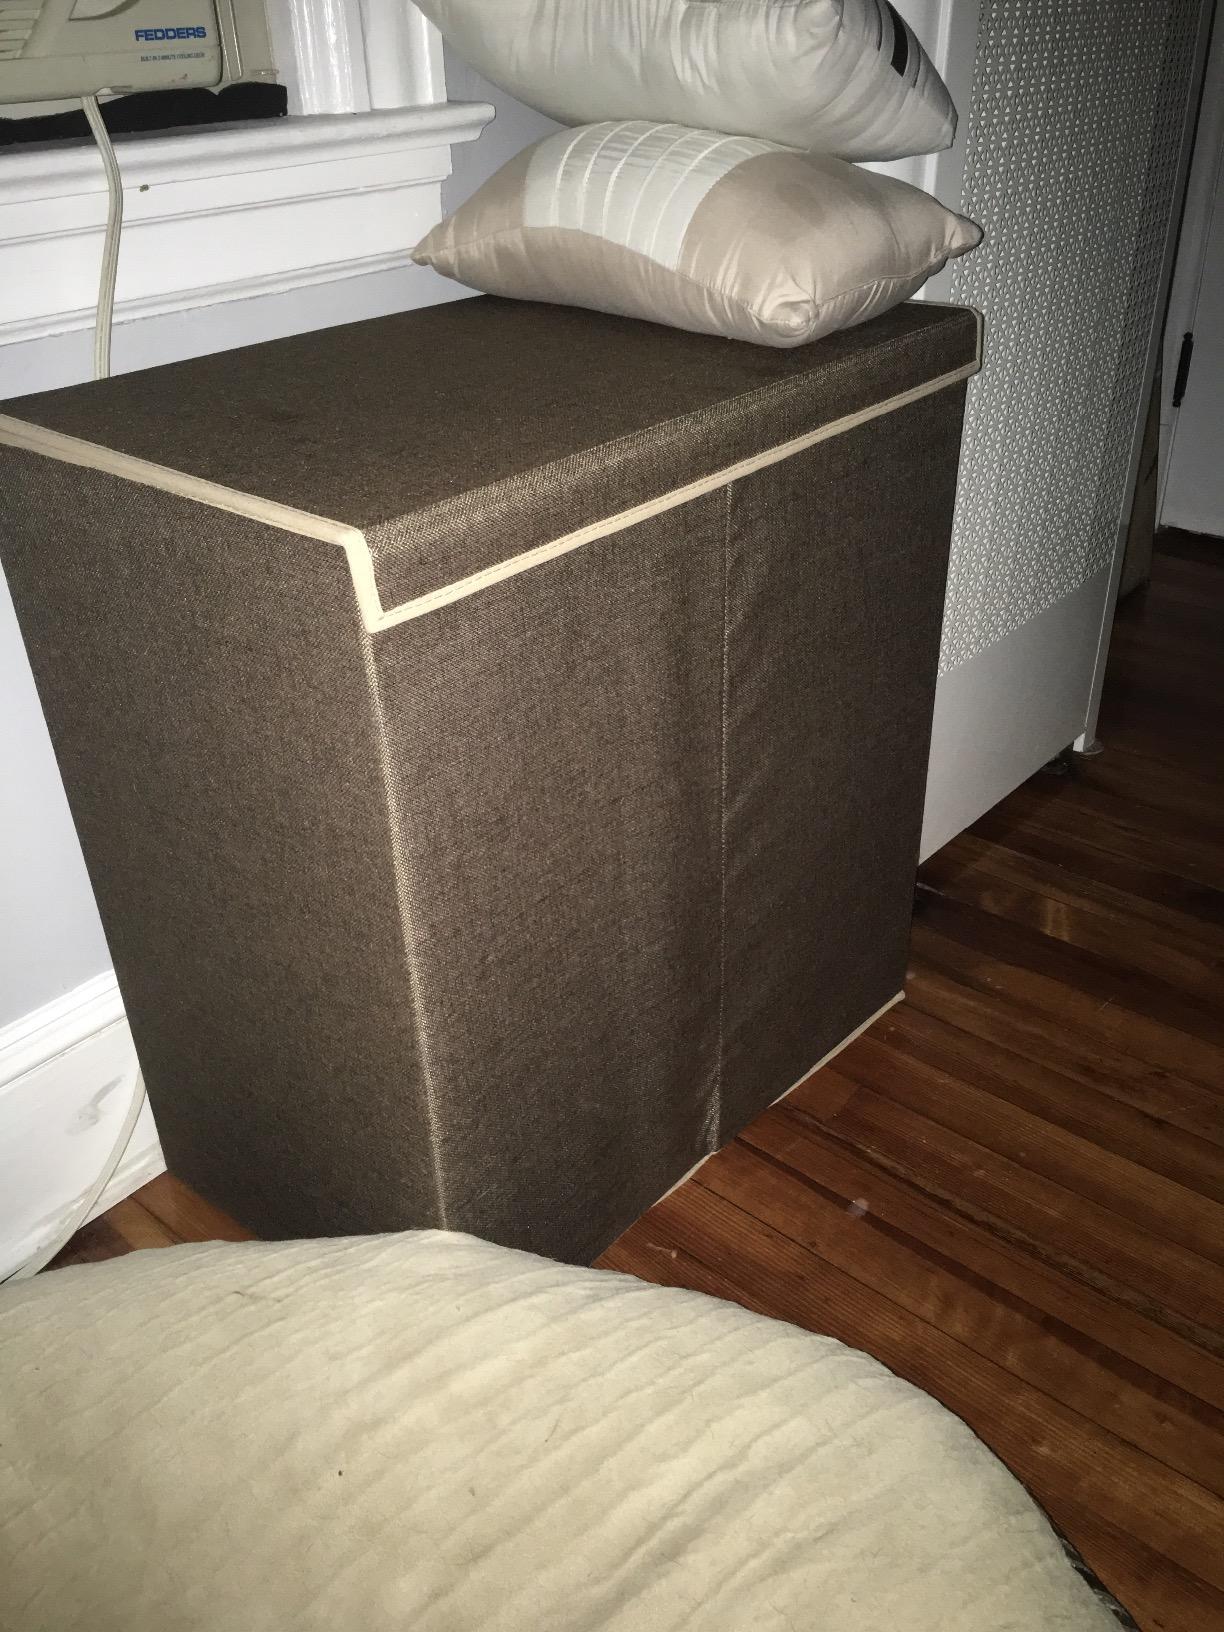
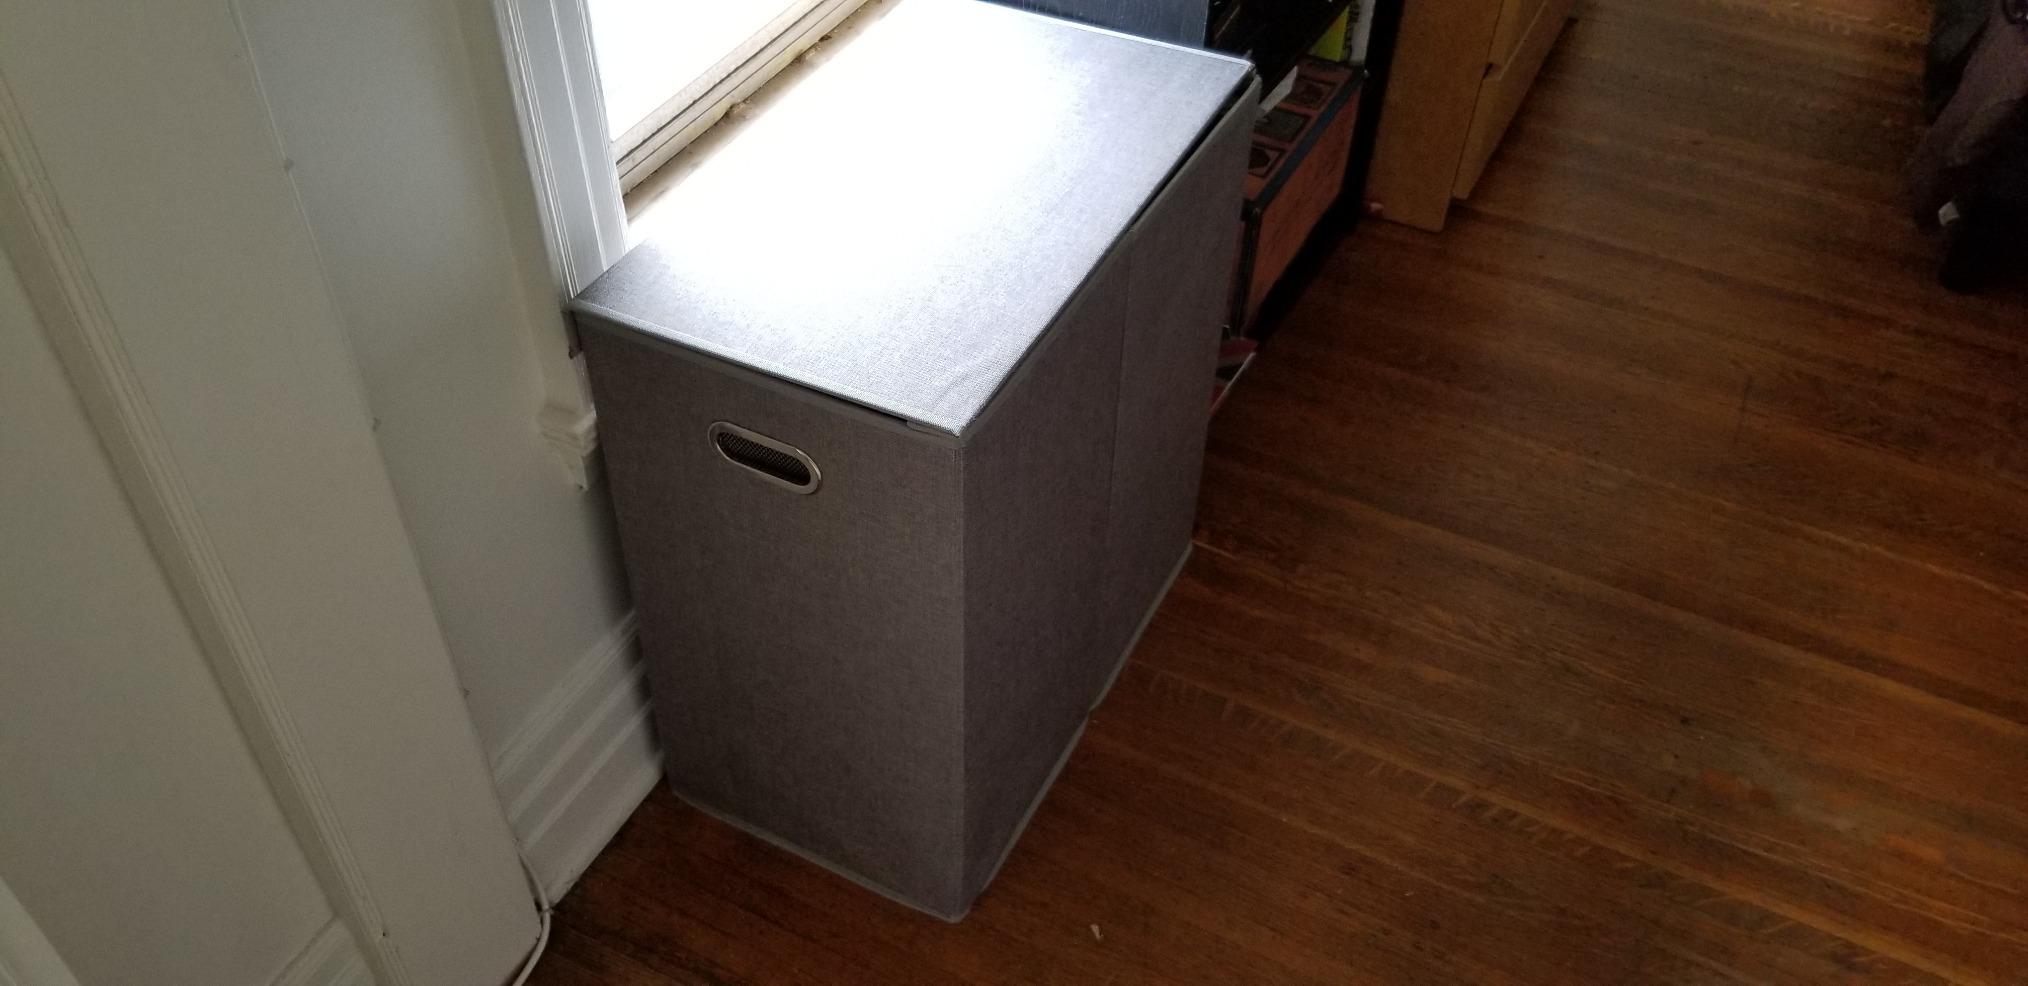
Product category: items_hamper
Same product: no